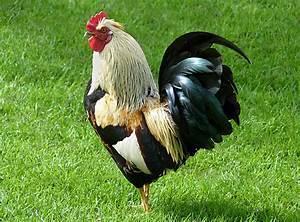
chicken